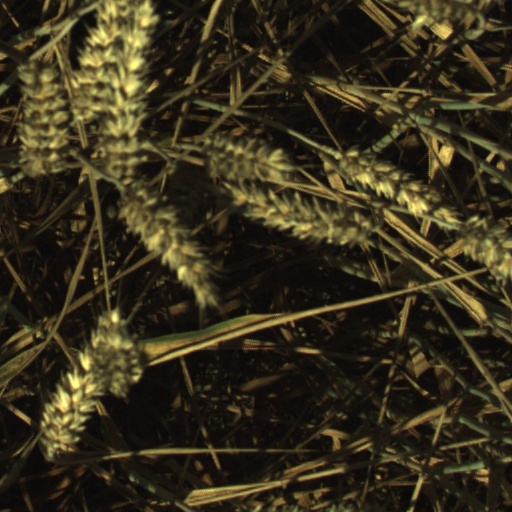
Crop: wheat